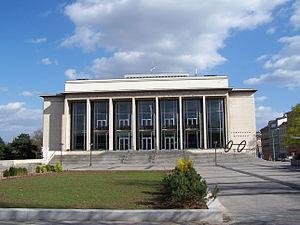
Le Théâtre national de Brno est le principal théâtre de la ville tchèque de Brno. Il fut fondé en 1884 sur le modèle du Théâtre national de Prague.
Le théâtre Janáček est un théâtre situé dans la ville de Brno, en République tchèque. Il fait partie du théâtre national de Brno. Il fut construit de 1960 à 1965, et a ouvert en octobre 1965. Au cours de son existence, le théâtre a créé jusqu'ici une vingtaine d'opéras et ballets.